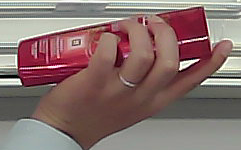
Product: loreal_shampoo